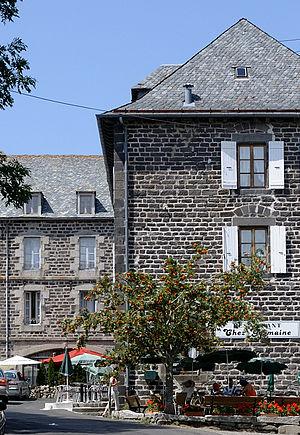
Saint-Chély-d'Aubrac (Aveyron, France) - Le restaurant ""Chez Germaine"" à Aubrac."
Aubrac est un village de la commune de Saint-Chély-d'Aubrac dans le département de l'Aveyron, situé au sud de la partie centrale du Massif central, sur le haut-plateau d'Aubrac. Ce village doit son existence à la création au XIIᵉ siècle d'un hôpital monastique, la domerie d'Aubrac, duquel il a hérité son nom. Au cours du Moyen Âge et de l'Époque moderne, l'hôpital est un centre politique et économique de premier plan dans la région et une étape sur la via Podiensis, un des chemins de Compostelle. Ce n'est qu'après le départ de la communauté ecclésiastique, pendant la révolution française, que le village prend son essor au cours du XIXᵉ siècle, en tant que lieu d'habitation, de commerce fromager, de foire aux animaux d'élevage et de tourisme. Après un déclin au milieu du XXᵉ siècle, il est devenu depuis les années 1980 un des principaux centres touristiques du plateau d'Aubrac, en dépit d'une population permanente très faible.